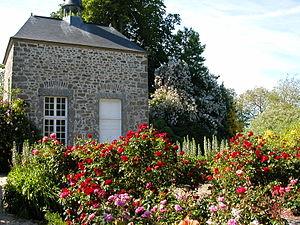
pigeonnier carré de la ville bague
La Ville Bague est une malouinière, du XVIIIᵉ siècle située sur la commune de Saint-Coulomb en Ille-et-Vilaine.